William J. Bryce House

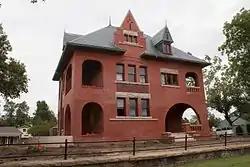
Bryce House in 2016

The William J. Bryce House, known as Fairview, is located on 4900 Bryce Avenue in Fort Worth, in the U.S. state of Texas.